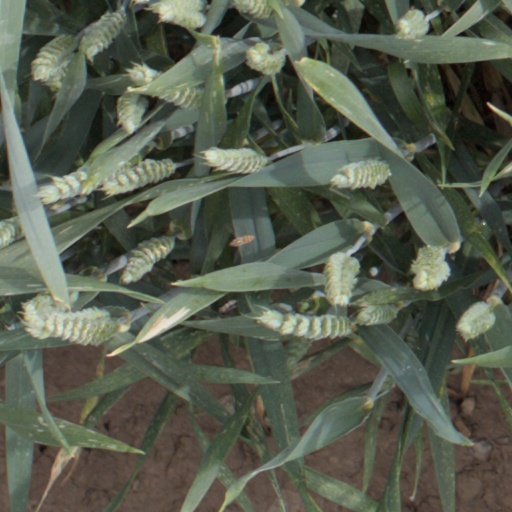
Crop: wheat